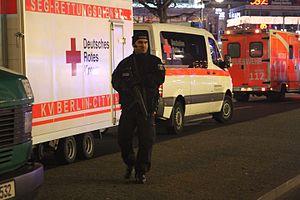
Les Sondereinsatzgruppen ou Groupes spéciaux d'intervention sont des unités de la Police autrichienne puis de la Police fédérale autrichienne de type GIPN ou SWAT Teams. Au nombre de huit, un pour chaque état autrichien, ils comprennent une quinzaine d'éléments. Ces policiers sont pour la plupart issus du EKO Cobra.